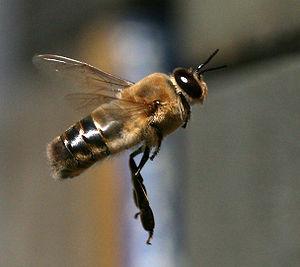
Un faux bourdon parfois appelé aussi abeillaud ou bourdon, est le mâle de l'abeille. Il est important de le distinguer du bourdon en tant que tel, un animal différent, du genre Bombus. Le faux bourdon est le produit de l'éclosion d'un œuf non fécondé. Contrairement à l'abeille ouvrière femelle, il ne possède pas de dard et ne récolte ni nectar ni pollen. Avant toute chose, son rôle consiste à s'accoupler avec une reine fertile lors du vol nuptial, auquel il ne survit habituellement pas.